Boratynka

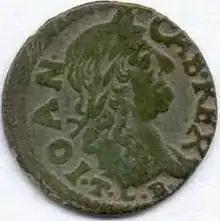
Crown boratynka (obverse)

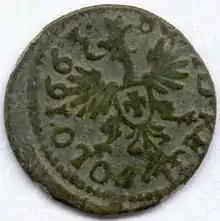
Crown boratynka (reverse)

Boratynka (boratynek) is a popular, unofficial name of a copper szeląg (shilling), minted in the Polish–Lithuanian Commonwealth in 1659–1668, during the reign of John II Casimir. Coin weighing 1-1,2 g, was minted by Tito Livio Burattini. The name appeared in Polish numismatic literature in the second half of 19th century.